Manilla, Ontario

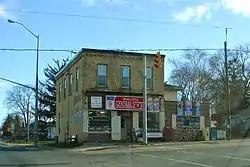
General store in Manila

Manilla is an unincorporated community in Ontario, Canada. It is recognized as a designated place by Statistics Canada.